Aujla Banwali

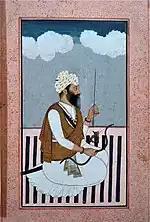
Sardar Bagh Singh Co-founder of Ahluwalia Misal is the supervision of “Sadho” or Sadho Singh

However Jogi Aujla, Kapurthala is over 200 years old and was founded by two brothers of the Aujla clan. These brothers were Sardar Joga Singh Aujla and Sardar Banwal Singh Aujla. They were the grandsons of "Sardar Jassa Singh Ahluwalia" who had conquered Kapurthala decades before their birth. Sardar Joga Singh Aujla had twelve sons and Sardar Banwal Singh Aujla had 10 sons. Later, some of these clan members lost their status and gradually become Ahluwalia Kalal.